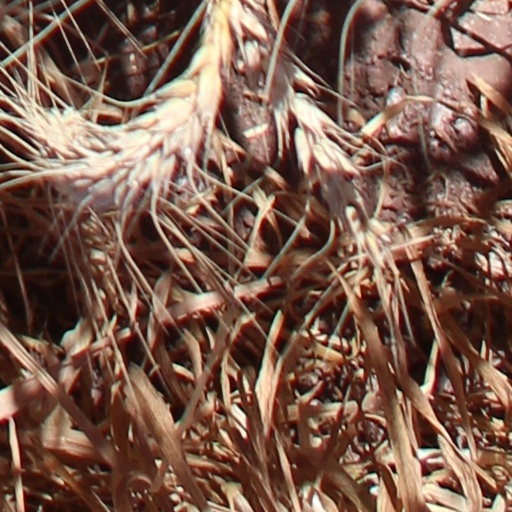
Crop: wheat